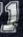
Number: 1